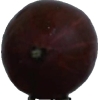
Label: gooseberry